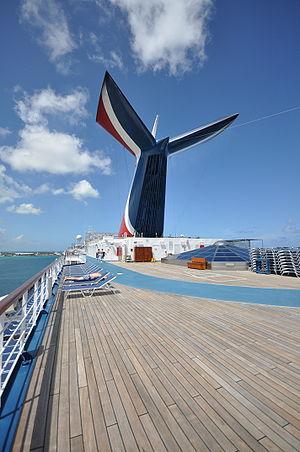
Le pont sun du carnival valor
Le Carnival Valor est un navire de croisière appartenant à la compagnie de croisière Carnival Cruise Lines.